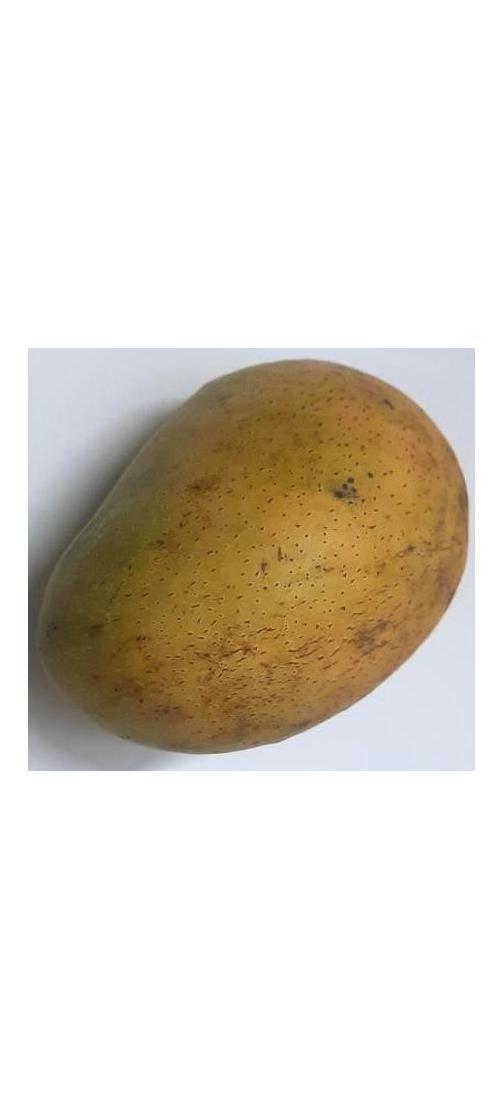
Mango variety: Ashshina Classic